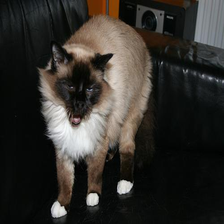
Species: cat
Breed: Birman